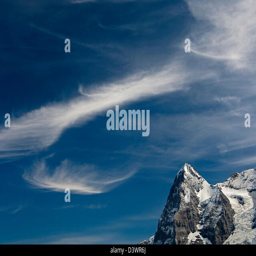
the summit under a dramatic sky with cirrus clouds